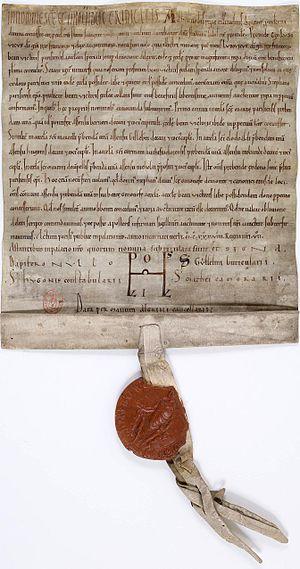
Charte du roi Louis VII confirmant des donations faites à l’abbaye de Saint-Victor, donnée à Paris en 1138 et scellée de cire rouge sur queue de parchemin.
L’abbaye Saint-Victor de Paris est une ancienne abbaye de chanoines réguliers fondée au XIIᵉ siècle par Guillaume de Champeaux, archidiacre et directeur de l'école cathédrale de Notre-Dame de Paris. En quelques dizaines d'années Saint-Victor était devenue l'un des centres les plus importants de la vie intellectuelle de l'Occident médiéval, surtout dans le domaine de la théologie et de la philosophie. Son rayonnement perça au travers de maîtres aussi illustres que Hugues, Adam, André, Richard ou Thomas Gallus, explorant de nombreux champs de la connaissance. Supprimée en 1790, l'abbaye fut démolie en 1811 et remplacée, d'abord par la halle aux vins, puis, dans la deuxième moitié du XXᵉ siècle par la faculté des sciences, et aujourd'hui les sites de l'institut de physique du globe et de l'université Jussieu. La devise de l'abbaye était : Jesus, Maria, sanctus Victor, sanctus Augustinus.